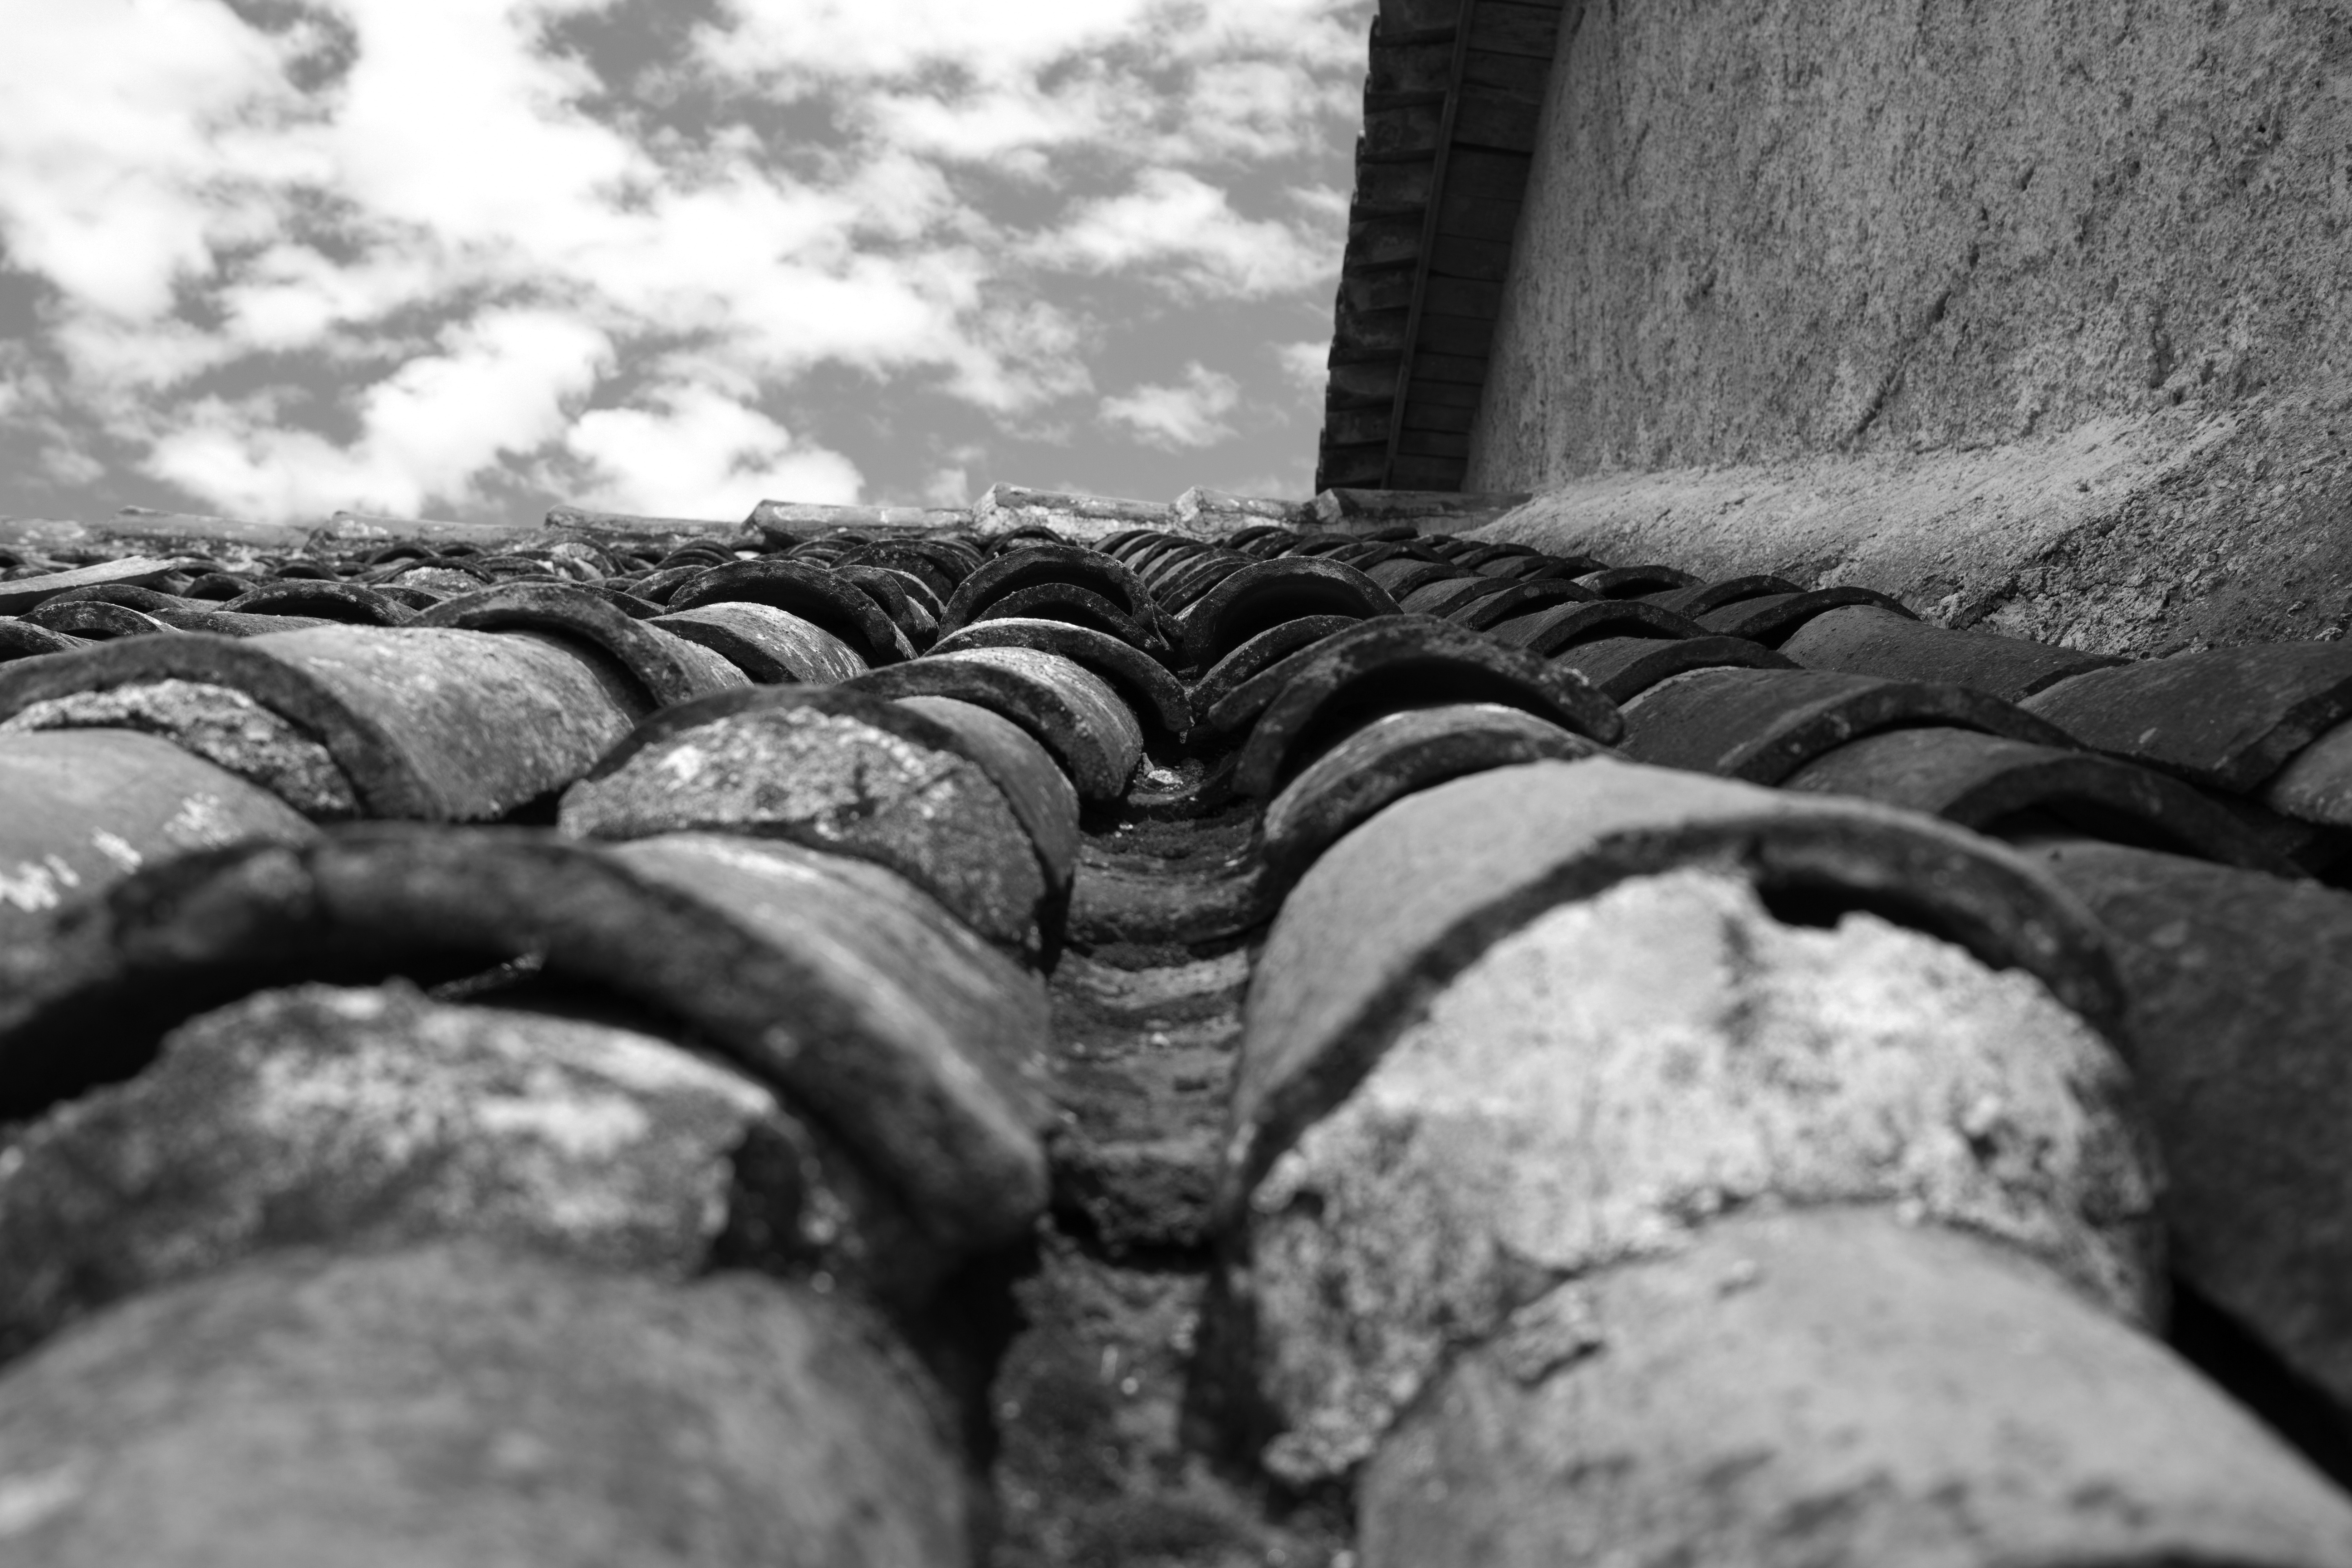
rock, black and white, black, monochrome, material, monochrome photography